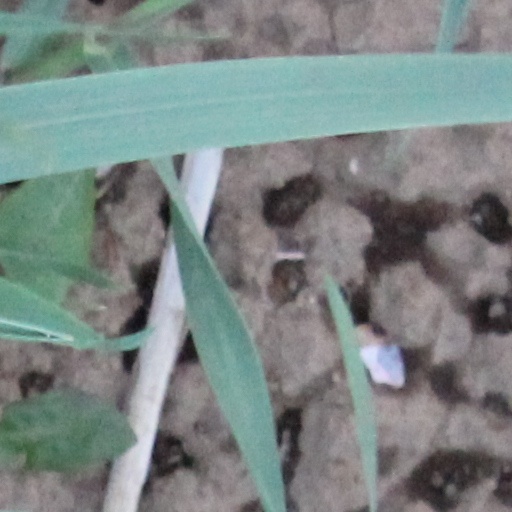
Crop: wheat